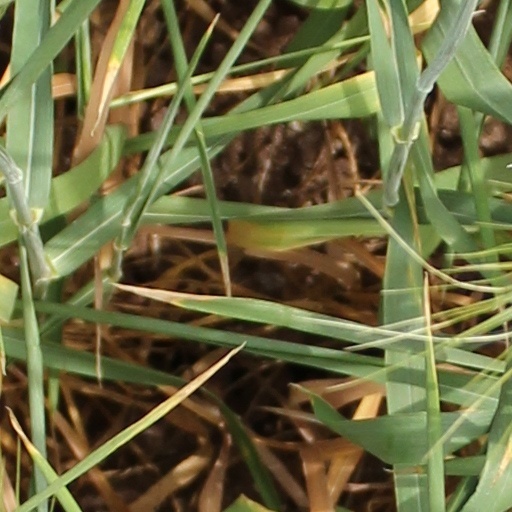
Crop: wheat